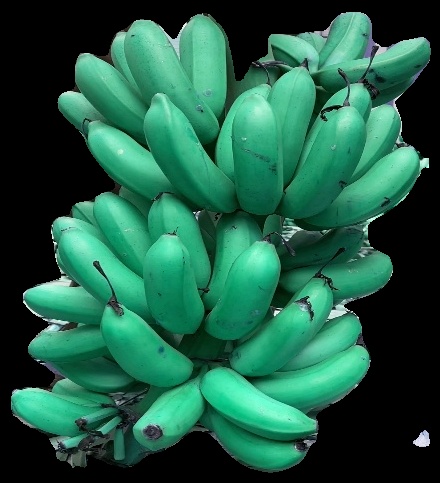
Variety: rasbale
Grade: grade1